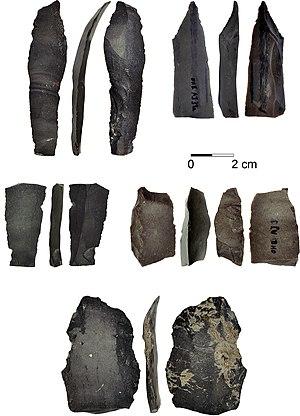
La préhistoire du Levant commence au Paléolithique inférieur, il y a environ 1,5 millions d'années, et s'achève à l'âge du bronze ancien, vers 2000 av. J.-C. Dans les frontières actuelles, cet espace couvre, du nord au sud, la Syrie occidentale, le Liban, la Syrie méridionale, Israël, la Palestine, la Jordanie, aussi une partie du Sinaï.